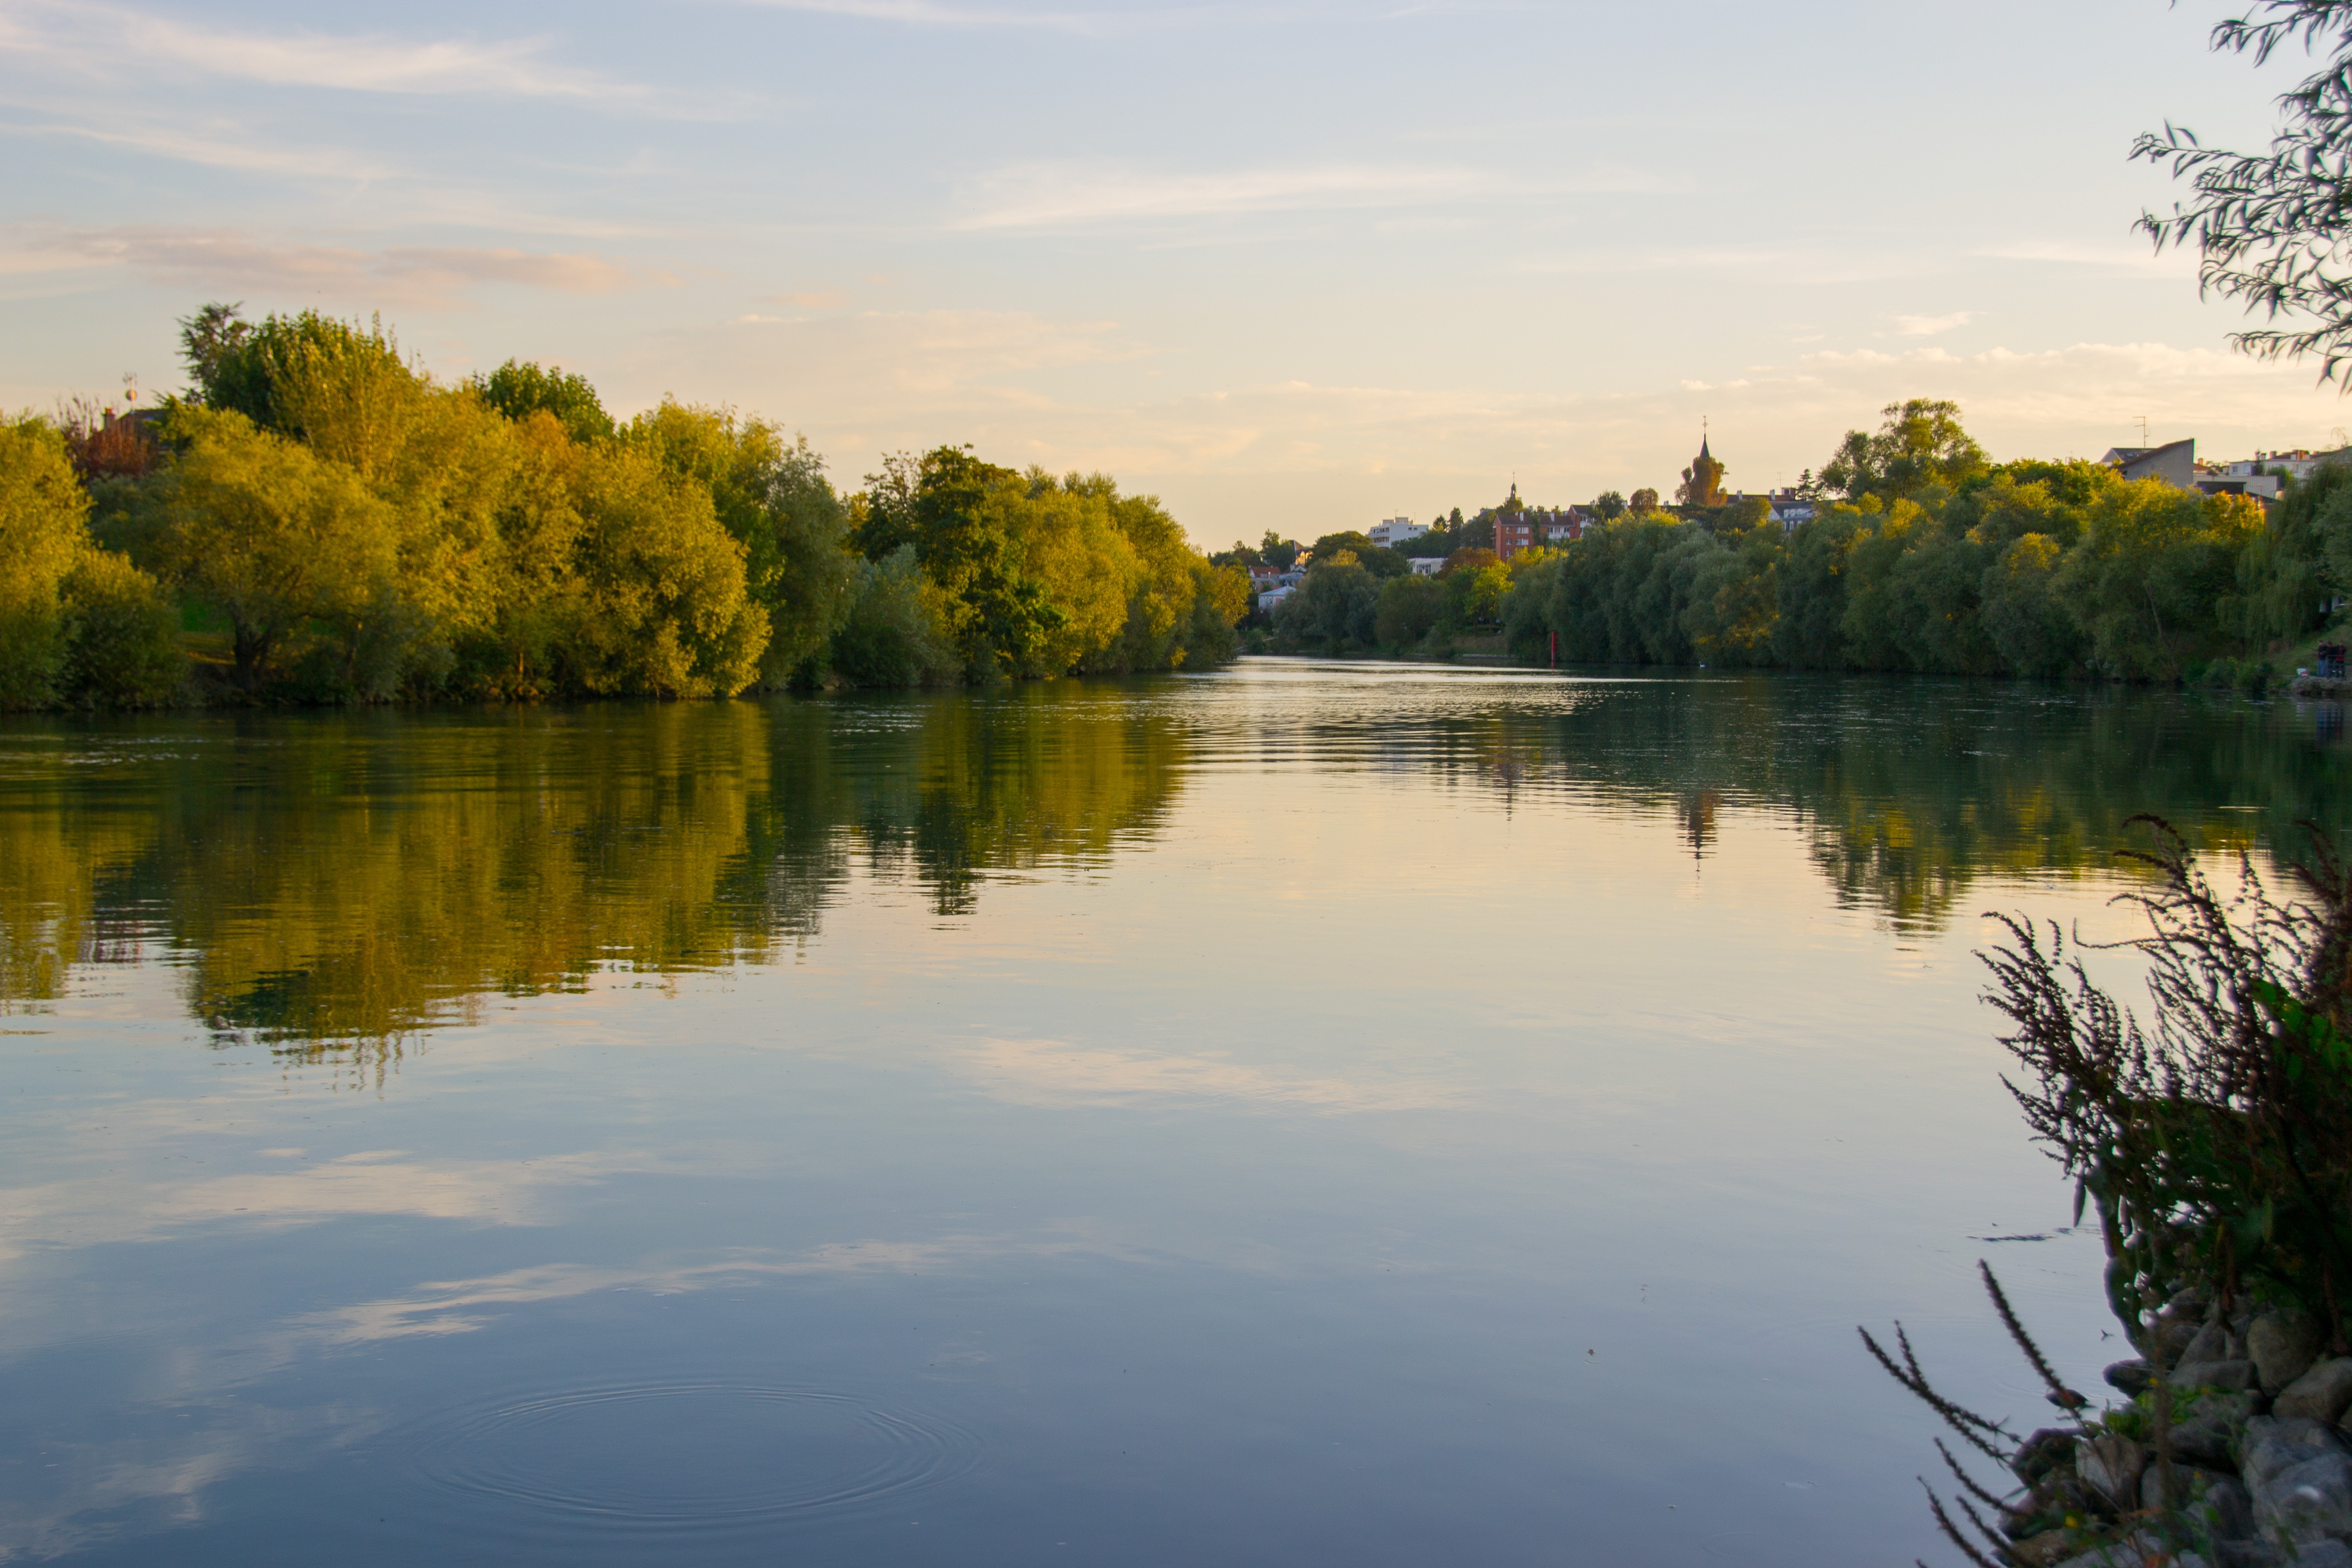
landscape, tree, water, nature, marsh, morning, leaf, lake, river, pond, france, evening, twilight, reflection, autumn, reservoir, waterway, body of water, wetland, marne, mood, loch, woody plant